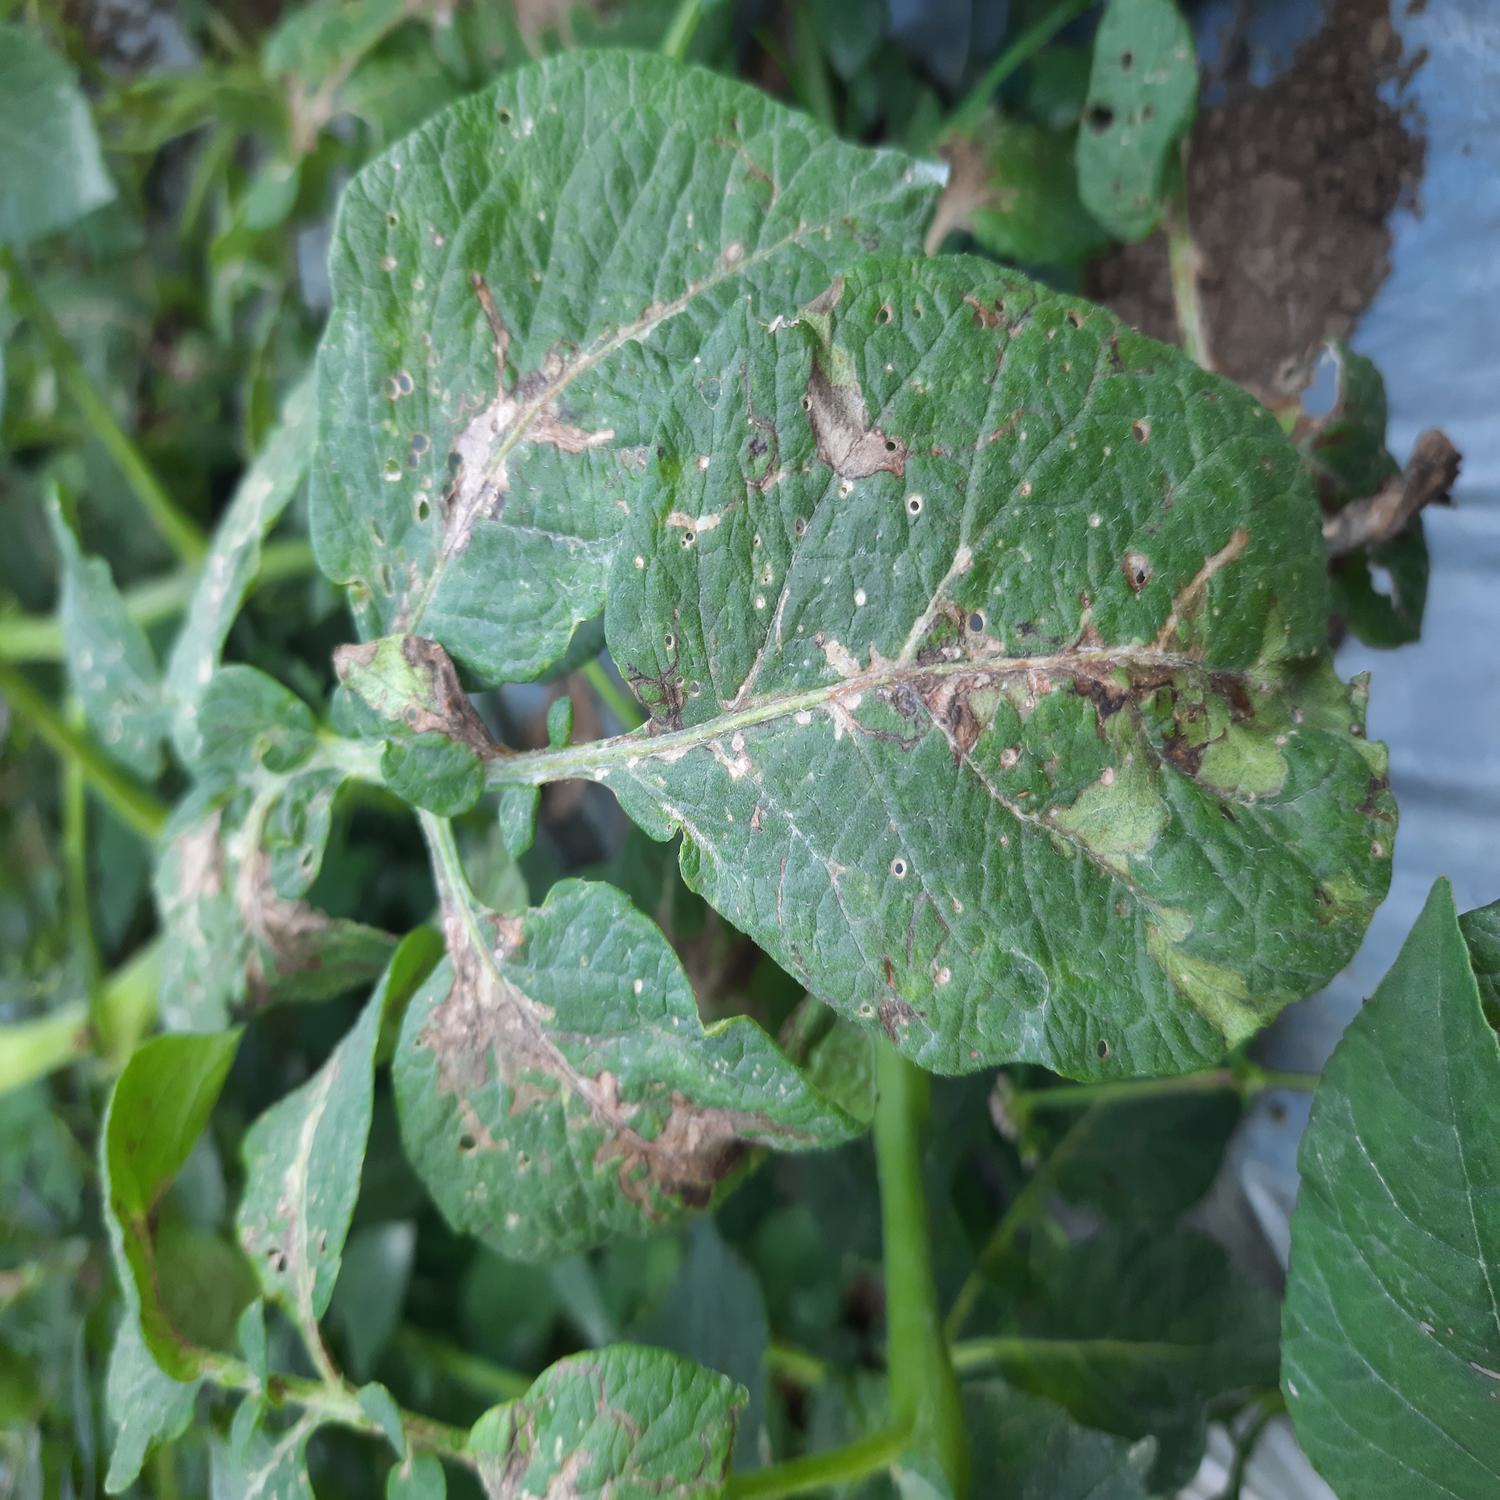
Label: Pest